Olga de Meyer

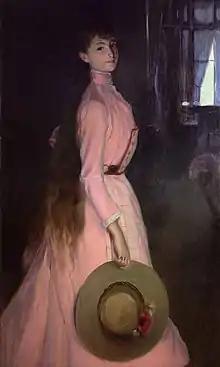
Portrait of Donna Olga Caracciolo dei Duchi di Castelluccio by Jacques-Emile Blanche, 1889

Of Portuguese, Italian, French, and American descent, she was born "Donna" Maria Beatrice Olga Alberta Caracciolo in London, England. Her father was Neapolitan nobleman Gennaro Caracciolo Pinelli (1849–?), eldest son of the 4th Duke of Castelluccio, while her mother was the former Marie Blanche Sampayo (1849–1890), a daughter of Antoine François Oscar Sampayo, a French diplomat who served as that country's minister to Portugal, and his American wife, Virginia Timberlake. Her great-grandmother Margaret O'Neill Eaton was the central figure in the Petticoat affair, a scandal that plagued President Andrew Jackson. Another great-grandparent was a Marshal of France, Count Auguste Regnaud de Saint-Jean d'Angély.